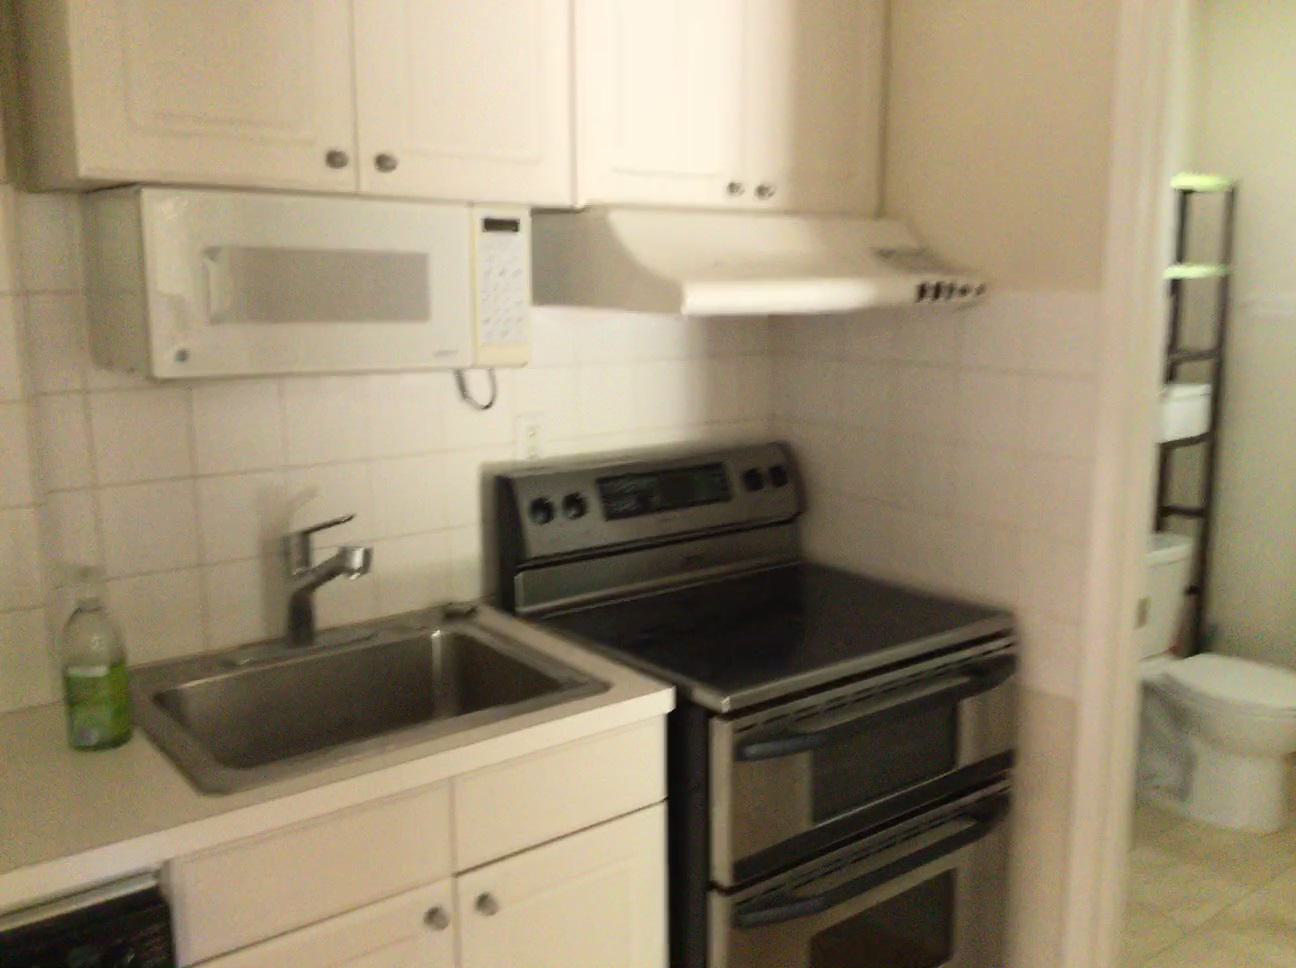
Question: Can the switch fit right of the stove from the camera's perspective? Final answer should be yes or no.
Answer: Yes